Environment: lab
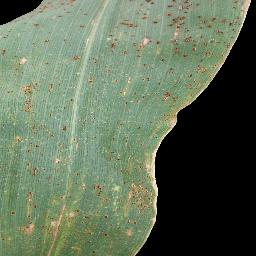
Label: common_rust